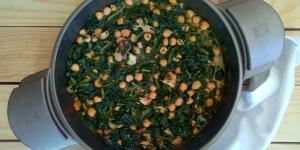
guiso de garbanzos con espinacas y pulpo